Sky position (RA, Dec in degrees): 145.055, 3.053
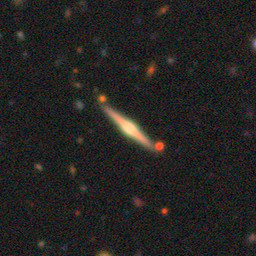
Galaxy morphology: Edge-on Galaxies with Bulge